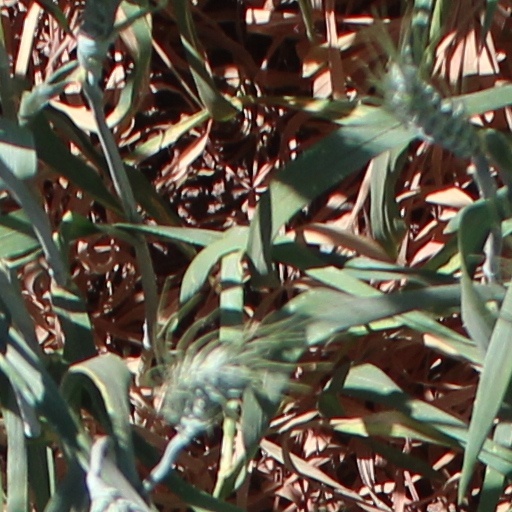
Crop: wheat